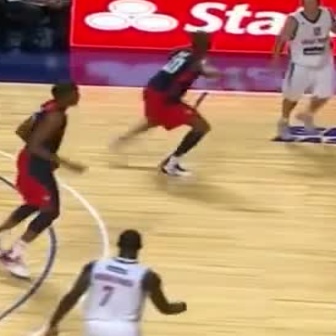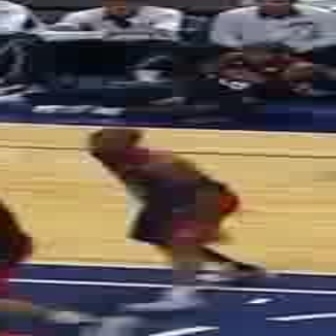
  Please identify the target specified by the bounding box [102,29,250,177] in the first image and locate it in the second image. Return the coordinates in [x_min,y_min,x_max,y_max] format.
Answer: [84,128,269,312]